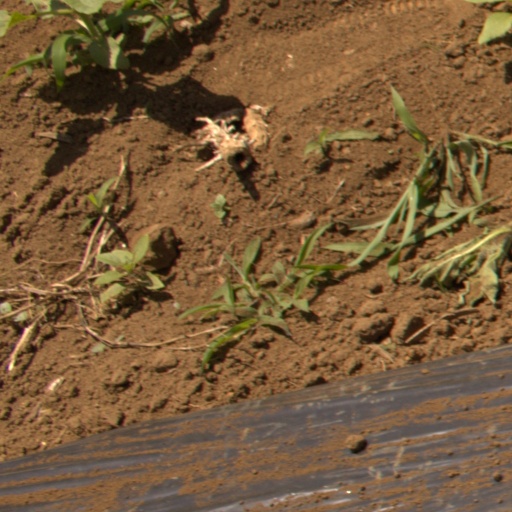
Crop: Jerusalem artichoke